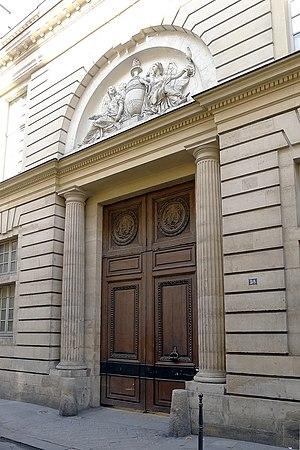
Rue Michel-le-Comte (Hôtel d'Hallwyll) - Paris III
Les panneaux « Histoire de Paris » sont des panneaux d'information installés dans les rues de Paris devant certains des monuments parisiens.
Cet article recense les monuments historiques du 3ᵉ arrondissement de Paris, en France.
L’hôtel d’Hallwyll est un hôtel particulier situé, 28 rue Michel-le-Comte, dans le IIIᵉ arrondissement de Paris, dans le quartier du Marais. Madame de Staël y naquit en 1766.